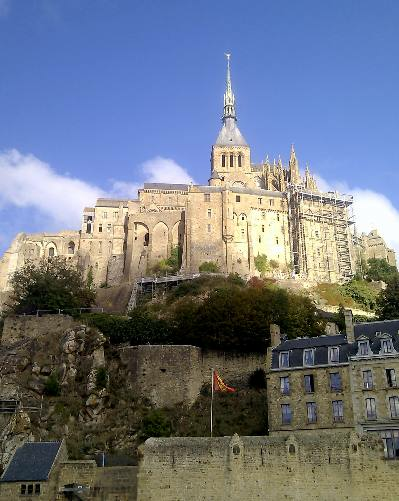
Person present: No